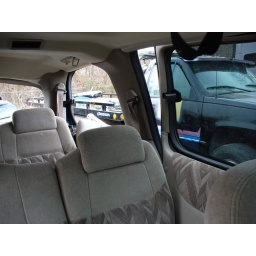
Looking back towards the drivers side rear of van as sitting in passenger seat